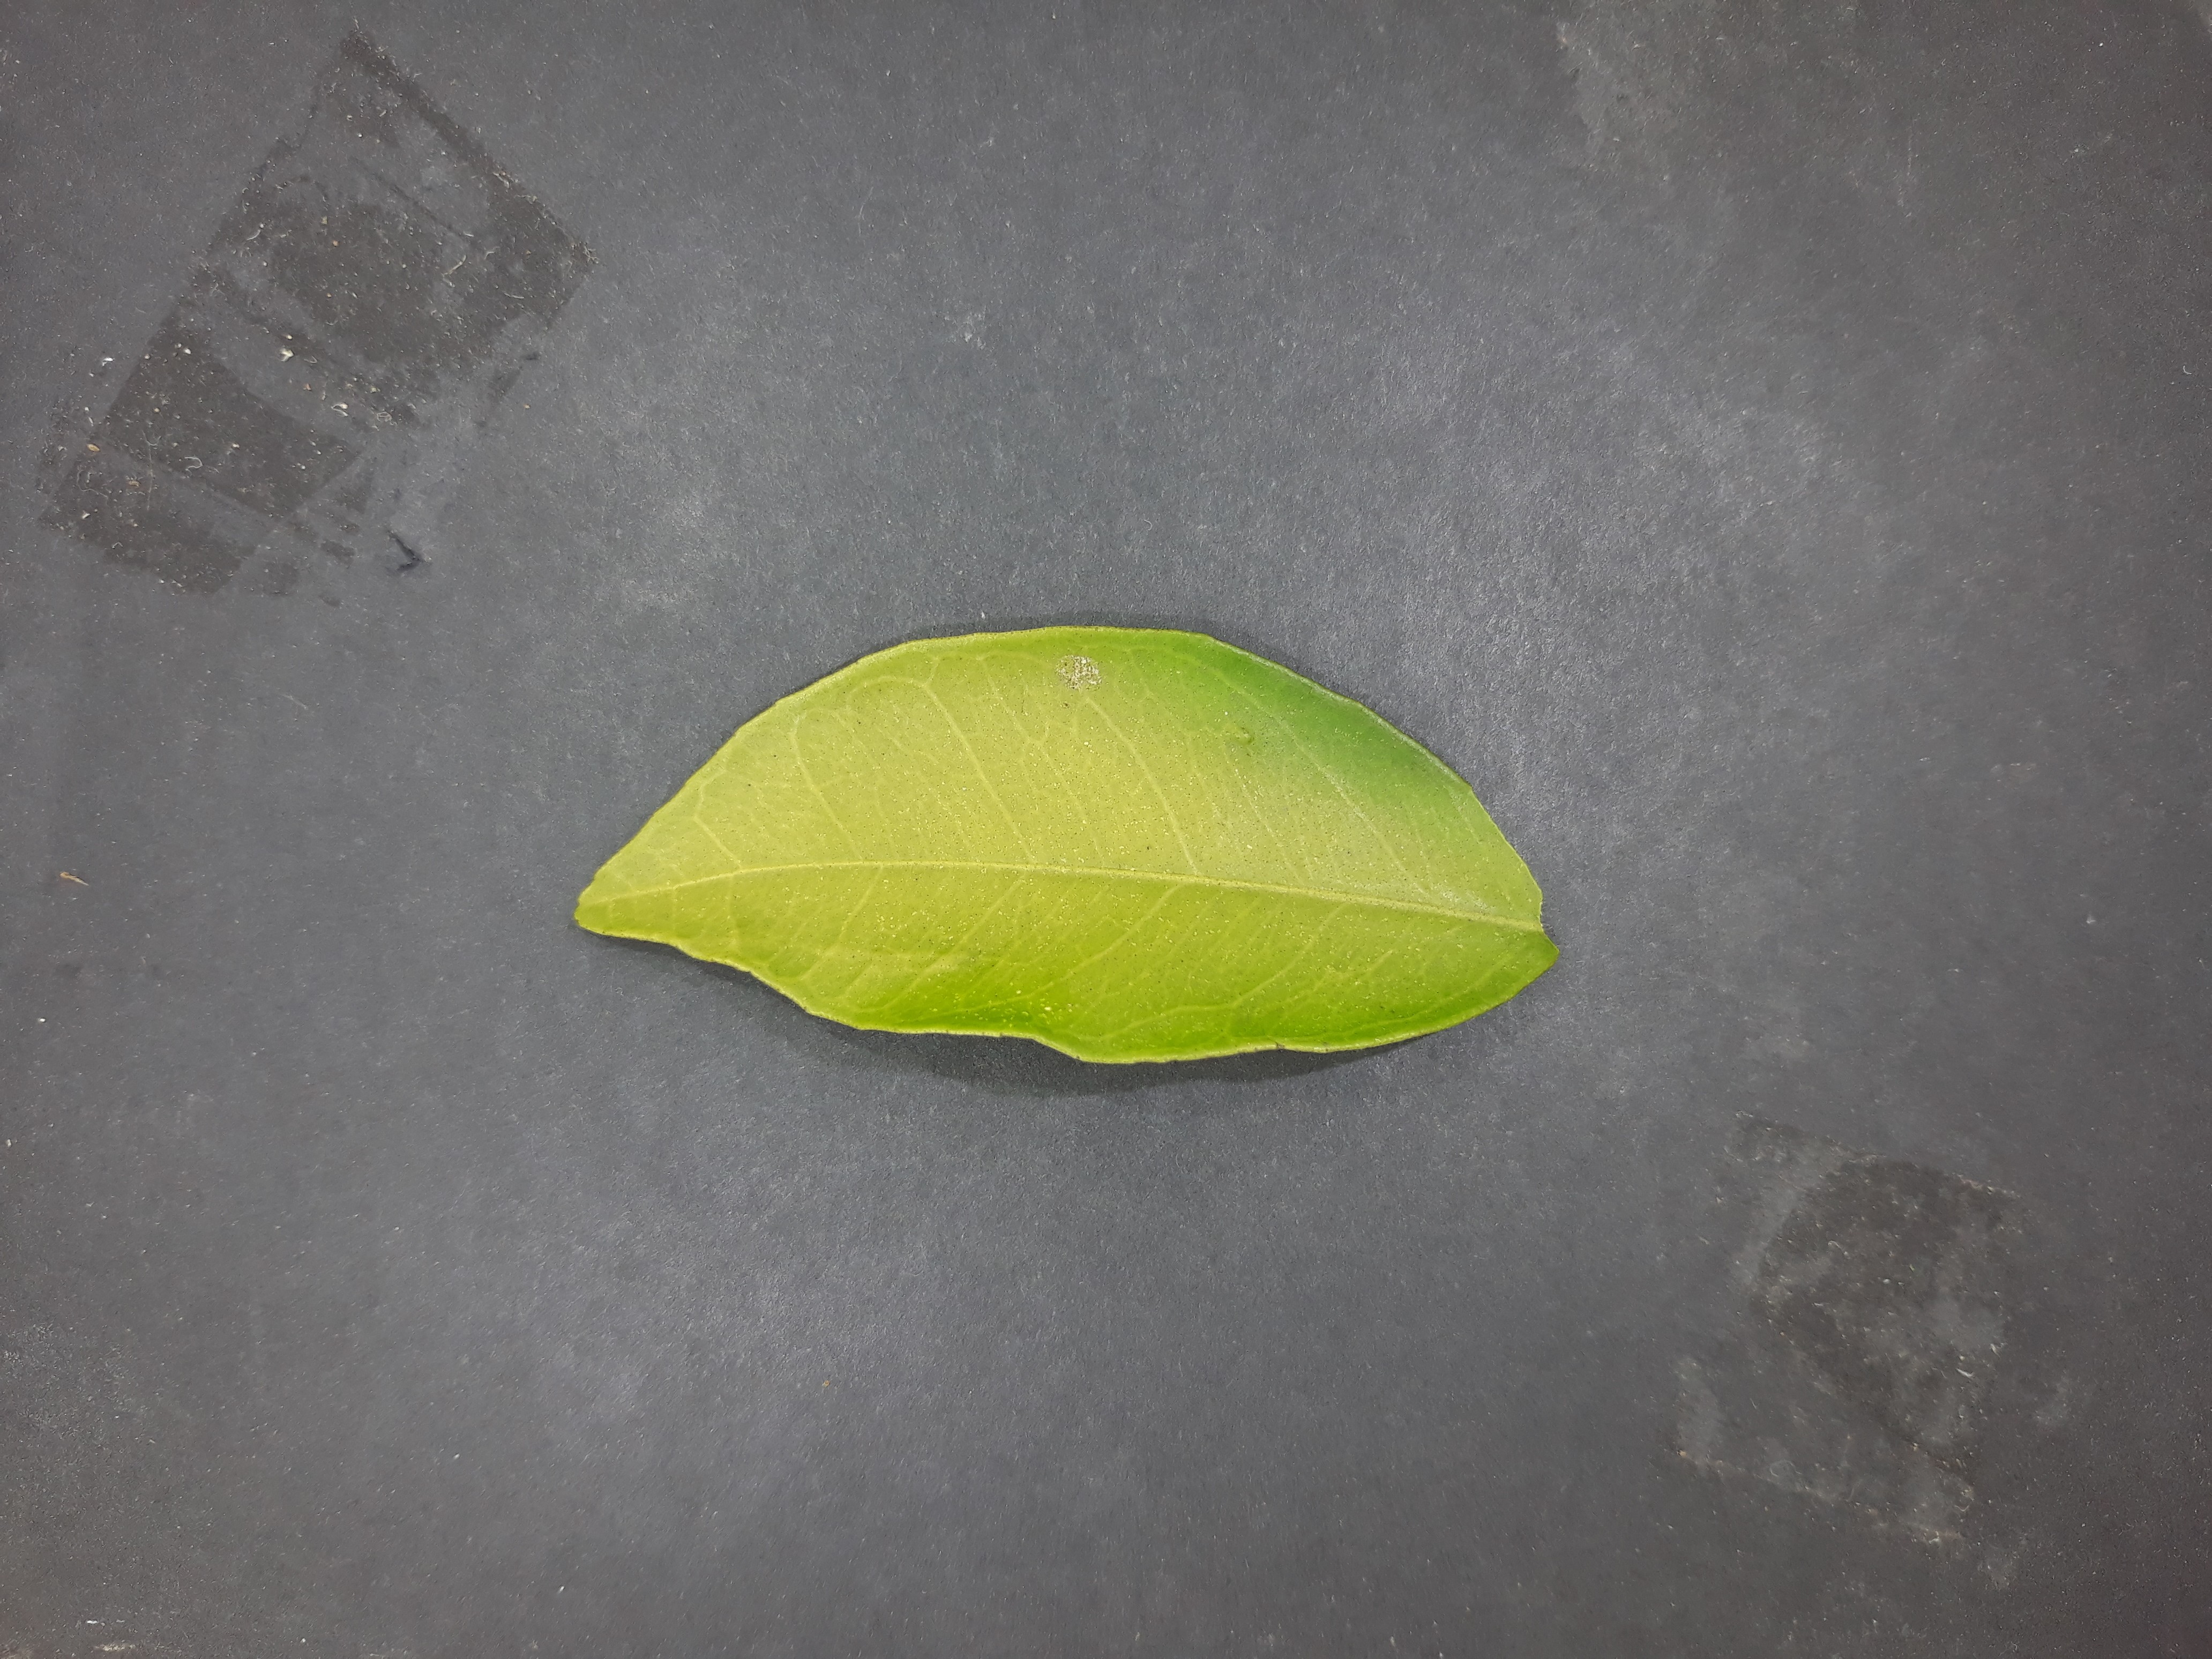
Label: Nitrogen deficiency (N)